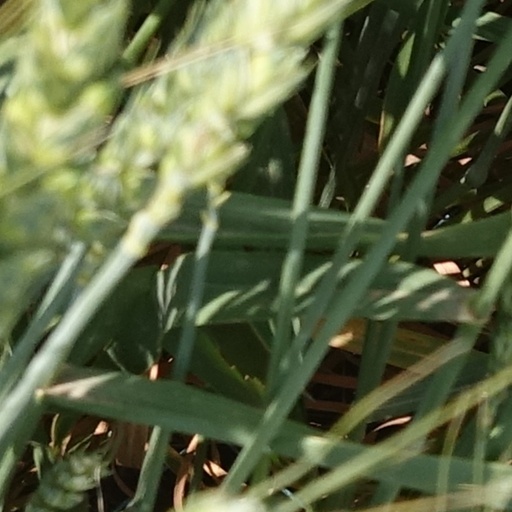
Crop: wheat